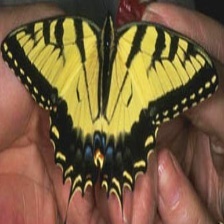
Species: YELLOW SWALLOW TAIL